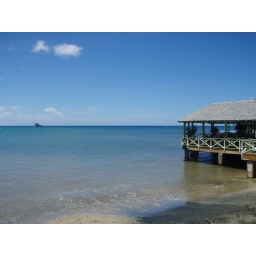
Only a cloud in the sky